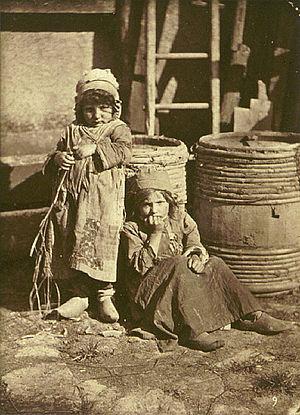
Constant Alexandre Famin, né le 19 août 1827 à Paris et mort à Paris 14ᵉ le 2 avril 1888, est un photographe français.
Le musée d'Art de Saint-Louis est l'un des principaux musées d'art des États-Unis qui est visité par plus d'un demi-million de personnes chaque année. L'entrée est gratuite, une politique rendue possible grâce à un subside de taxe culturelle offert par la ville de Saint-Louis.